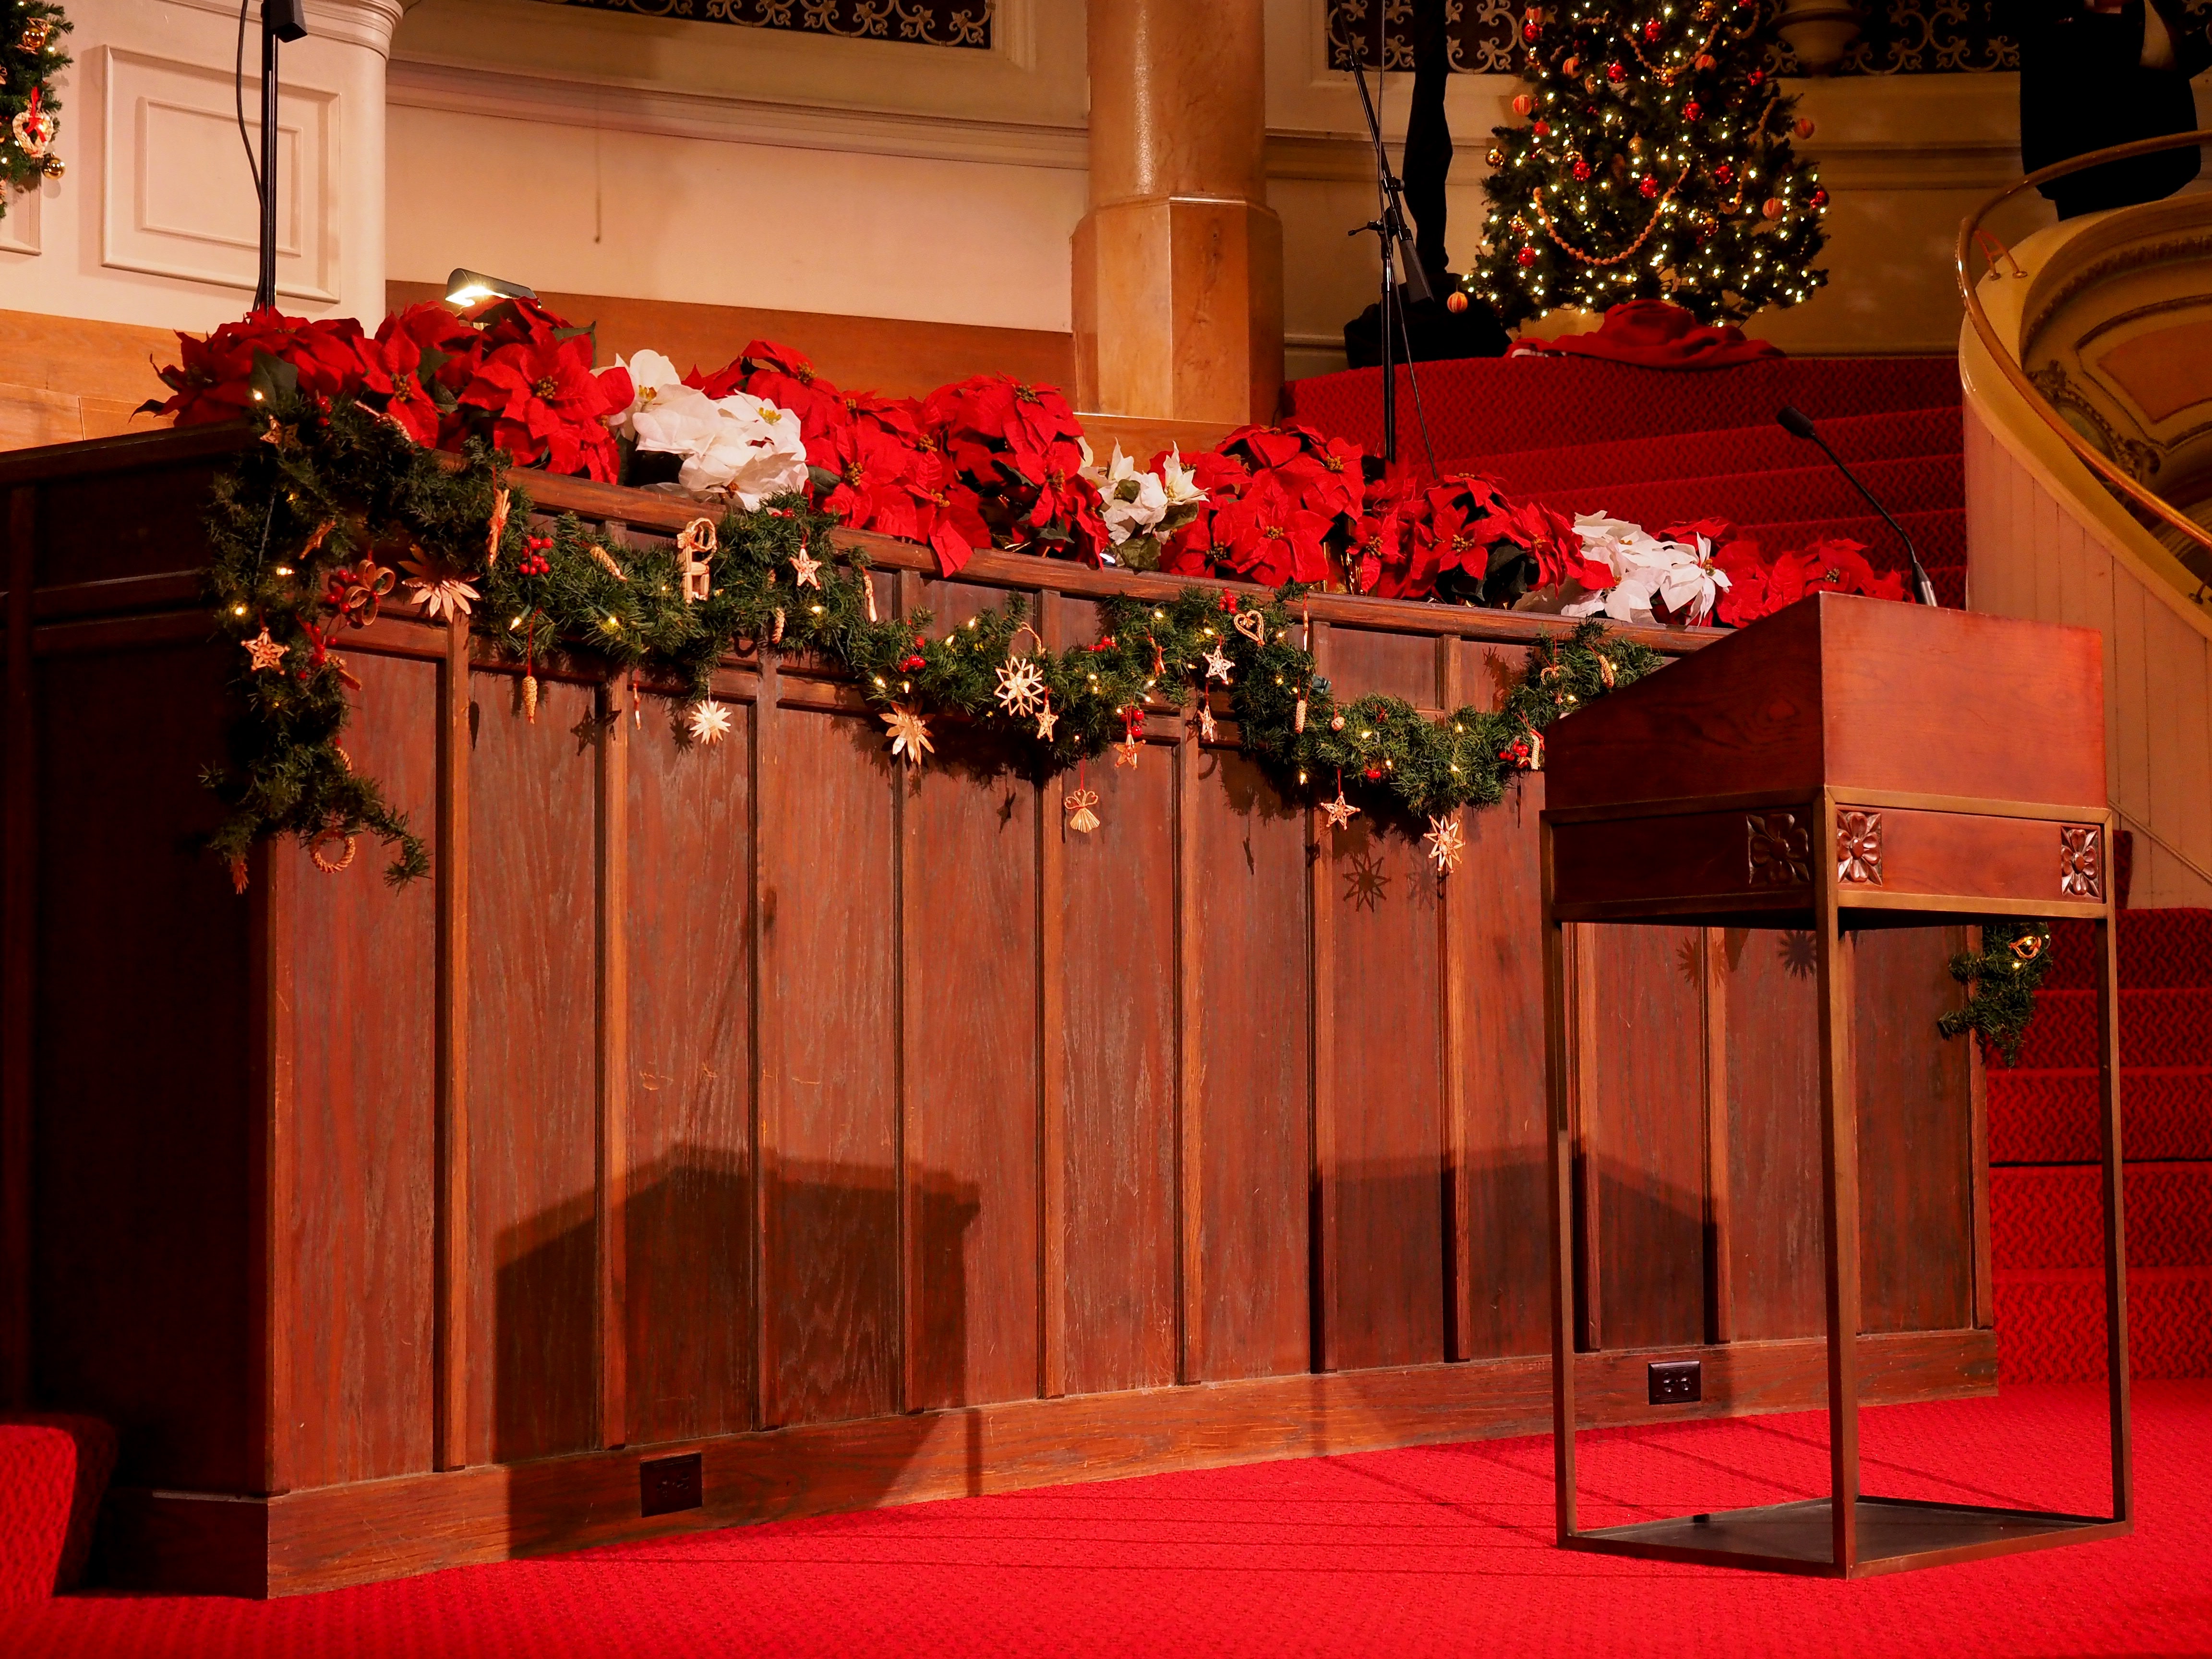
flower, floral design, plant, floristry, flower arranging, red carpet, flooring, artificial flower, lectern